Refugio Reyes Rivas

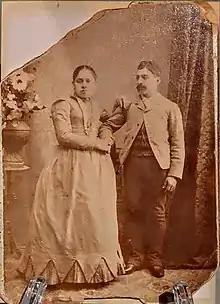
Photograph of Felipa López and Refugio Reyes, ca. late 19th and early 20th century.

In the Franciscan school Refugio felt as if he were with his family; there he learned to read, write and some Latin. Reyes would always return to the Guadalupe convent, even while living in Aguascalientes, whenever he could, because, in addition to the bond he had with the convent, he was in charge of the remodeling and construction of the church tower.